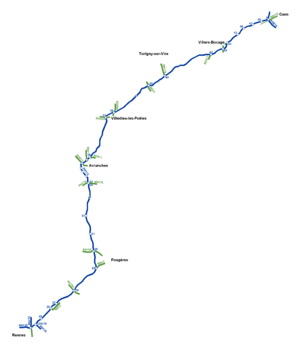
L'autoroute A84 est une autoroute qui relie Rennes à Caen. Elle est appelée communément l'Autoroute des Estuaires, puisque faisant partie du projet autoroutier Autoroute des Estuaires. C'est également une portion de la Route européenne 401. Elle a été mise en service le 27 janvier 2003.